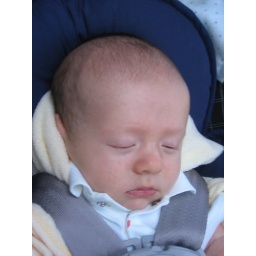
Travis in the car seat